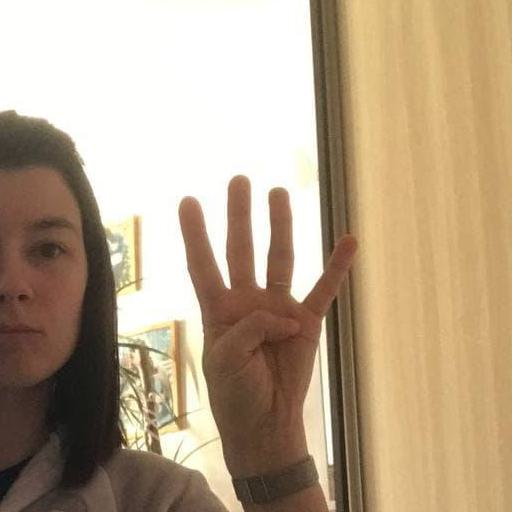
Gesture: four